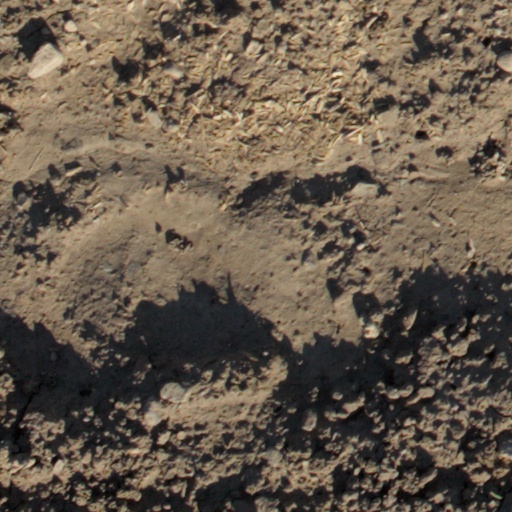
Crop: wheat